Antoine Polier

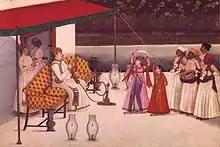
Col. Polier's Nautch (Lucknow, c.1780), painted by Mihr Chand

Colonel Antoine-Louis Henri de Polier (1741–1795) was a Swiss adventurer, art collector, military engineer and soldier who made his fortune in India in the eighteenth century. He was the father of Count Adolphe de Polier.